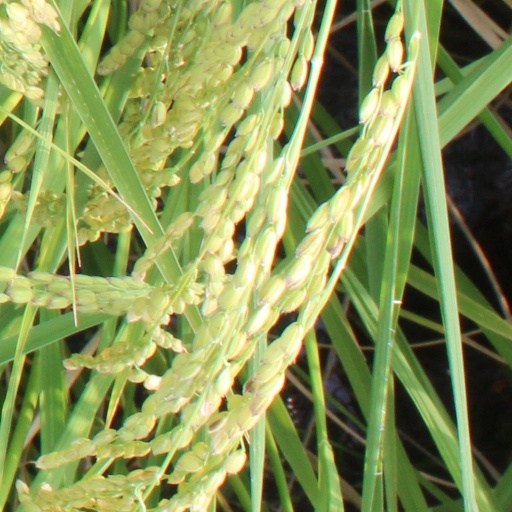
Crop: rice